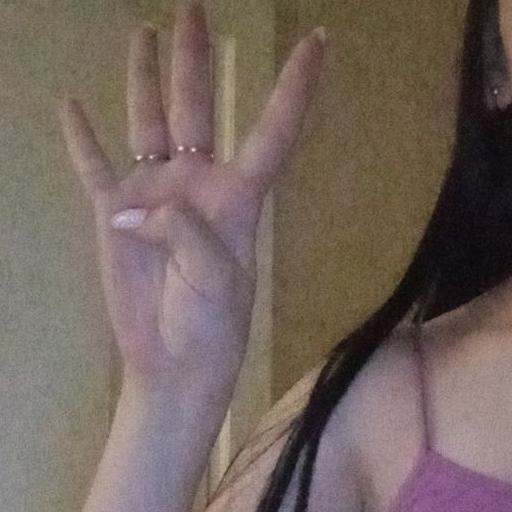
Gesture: four